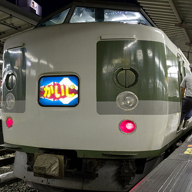
Vehicle type: Trains